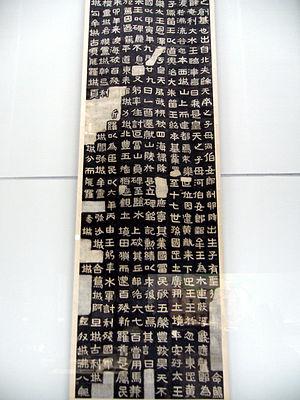
Koguryo ou Koguryŏ, était, au début de notre ère, un royaume coréen situé au nord de la péninsule, sur le territoire de la Corée du Nord, sur une partie de la Mandchourie ainsi que sur l'actuel Extrême-Orient russe. On en constate l'existence durant la période correspondant aux confédérations Samhan qui se constituent au Sud de la péninsule et, ensuite, au cours de la période dite des Trois Royaumes de Corée, c'est l'un des trois, les deux autres royaumes étant Paekche et Silla. Durant cette dernière période, qui s'étend du Iᵉʳ au VIIᵉ siècle de notre ère, il fut le plus étendu des trois. Il a perduré durant sept siècles, depuis le premier siècle avant notre ère jusqu'à sa destruction en 668.
La stèle de Kwanggaet'o a été érigé en 414 en l'honneur du roi Kwanggaet'o de Koguryo sur l'ordre de son successeur, Changsu. Elle se trouve près de sa tombe dans la ville chinoise de Ji'an, à proximité du Yalou qui marque la frontière avec la Corée du Nord et qui était alors la capitale du royaume. Taillée dans un bloc de granite de près de sept mètres de haut, elle supporte sur ses quatre côtés un texte écrit en chinois classique et composé de 1802 caractères. Elle revêt une importance particulière puisque c'est le plus ancien document écrit local qui fournit des informations sur l'histoire d'un royaume coréen.